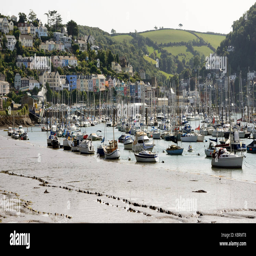
boats moored in the estuary